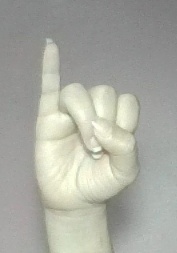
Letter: meem